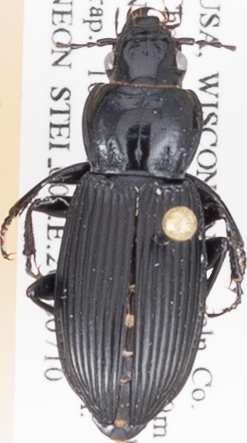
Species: Pterostichus melanarius melanarius
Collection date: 2018-07-10
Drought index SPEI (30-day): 0.71
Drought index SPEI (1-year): -0.24
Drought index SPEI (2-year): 1.642